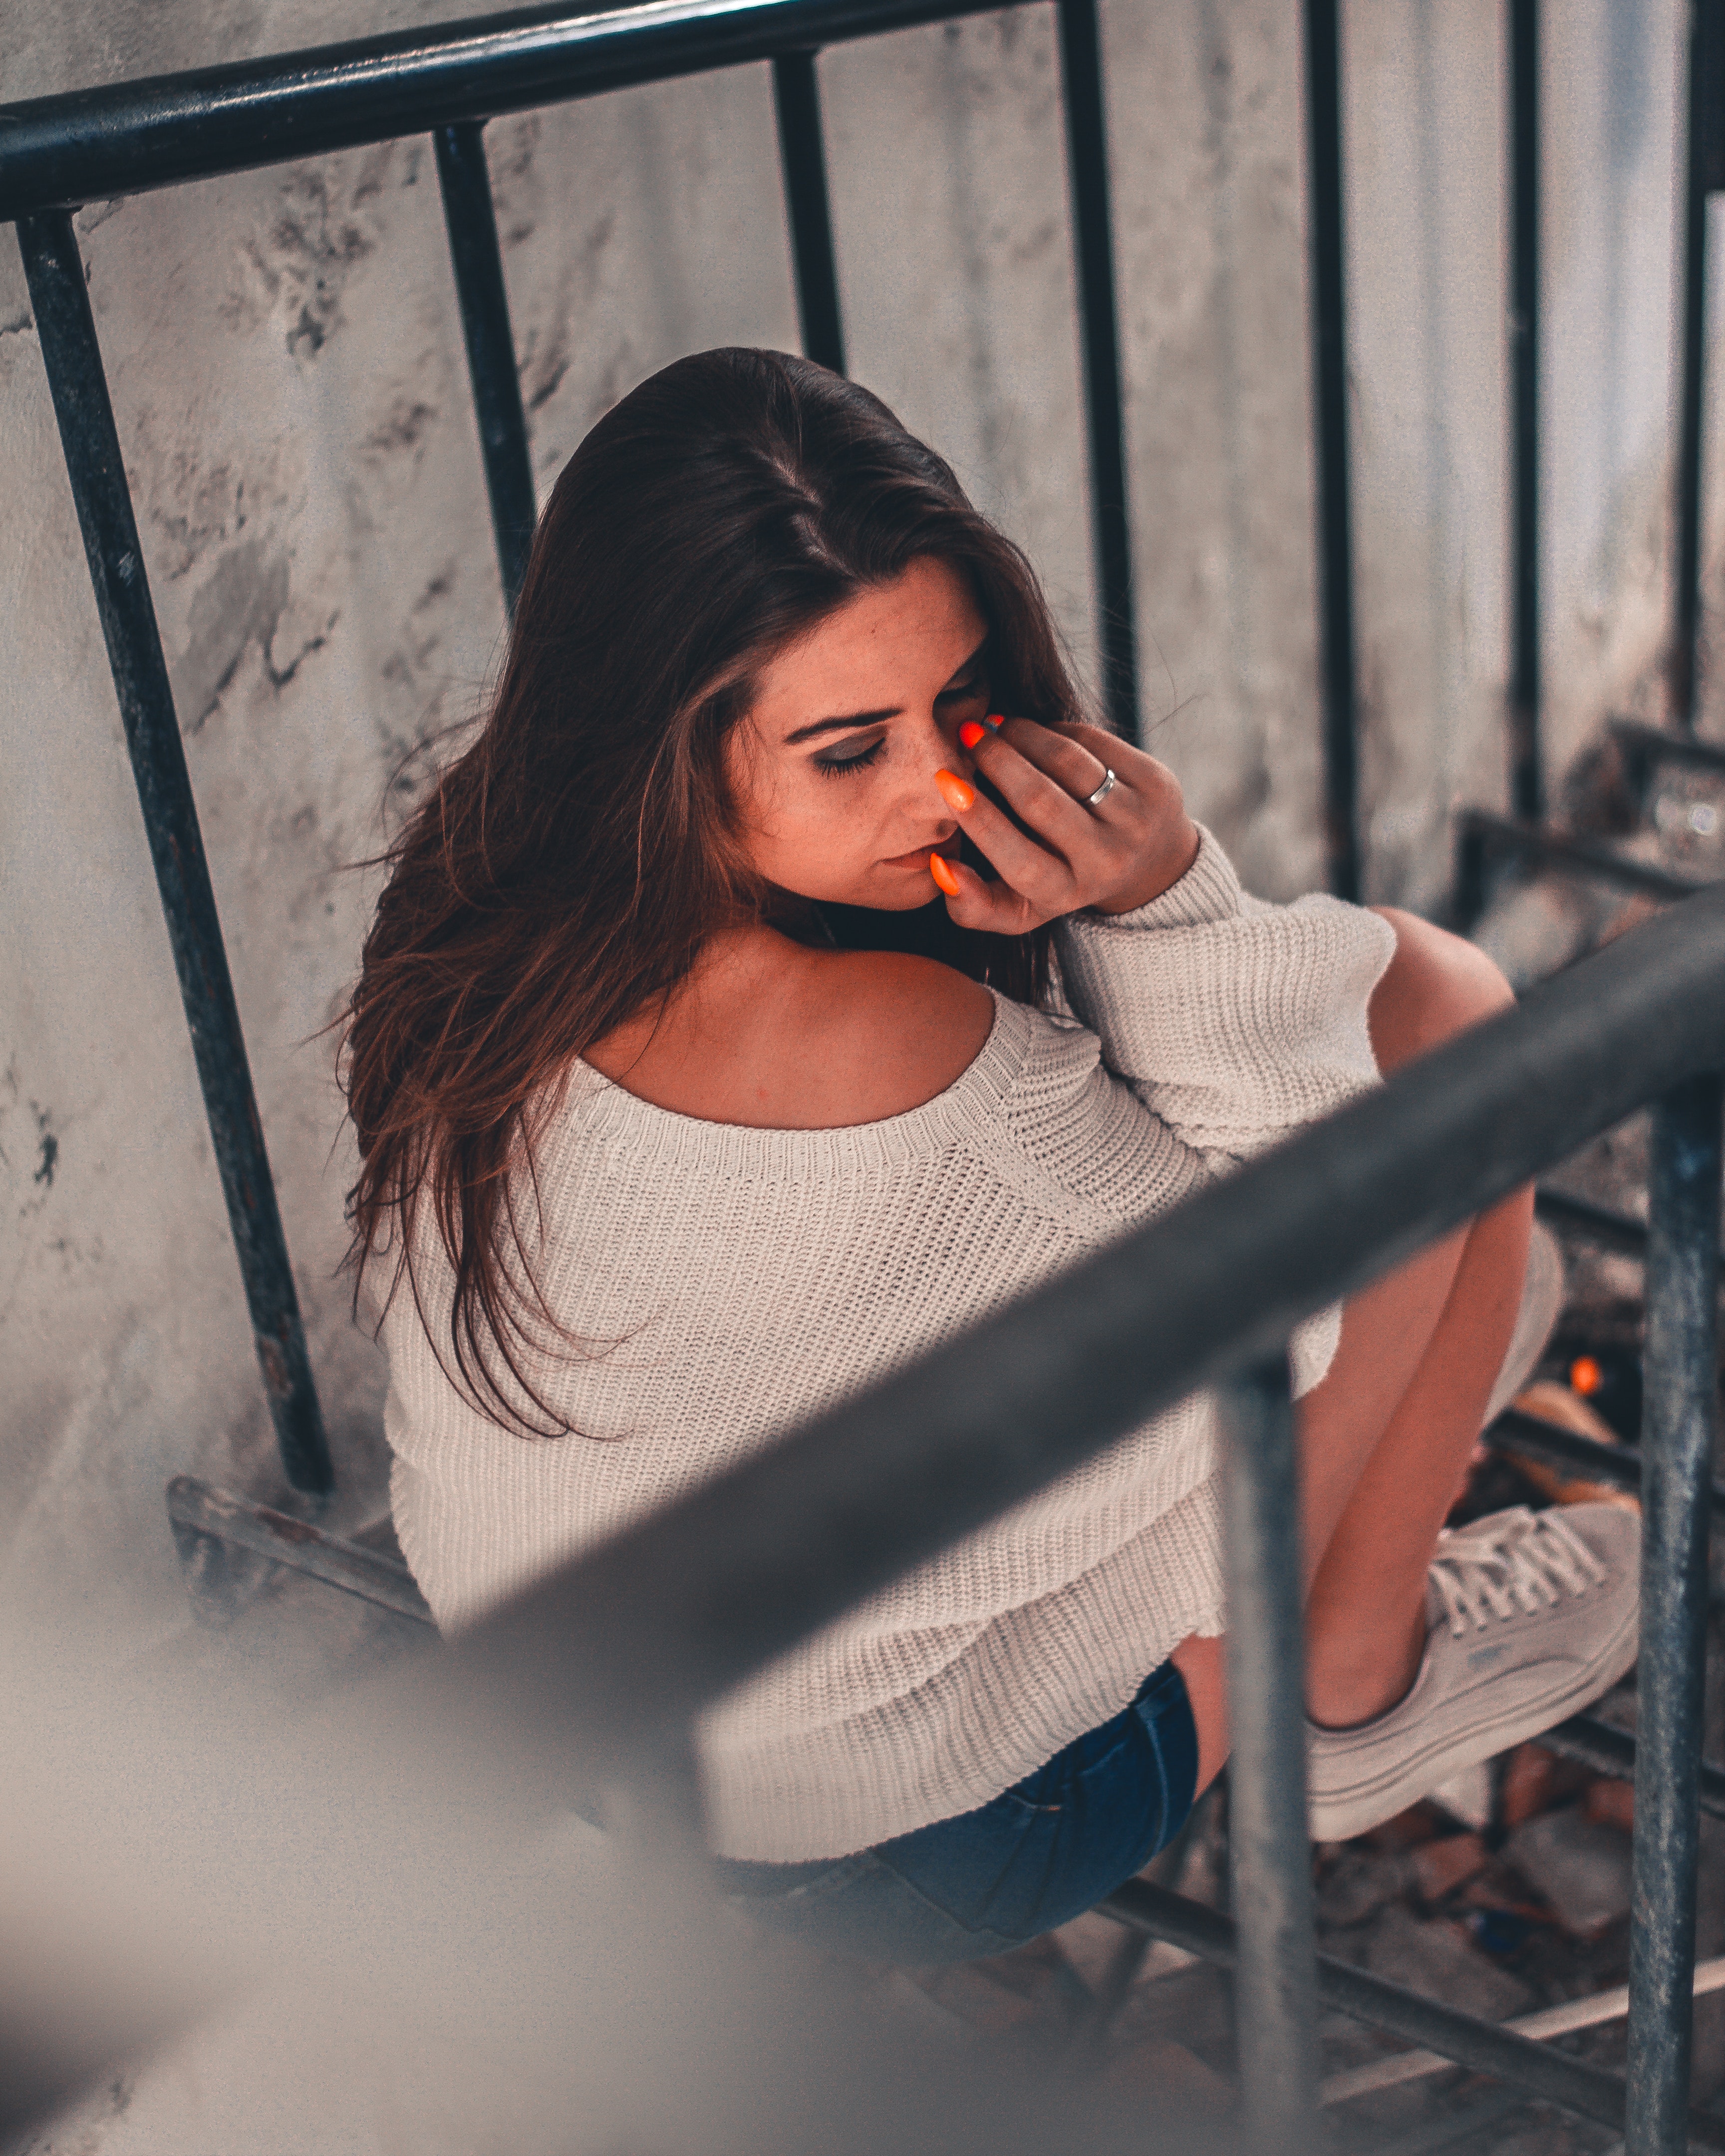
girl, beauty, shoulder, photography, photo shoot, black hair, sitting, long hair, vision care, cool, eyewear, brown hair, model, glasses